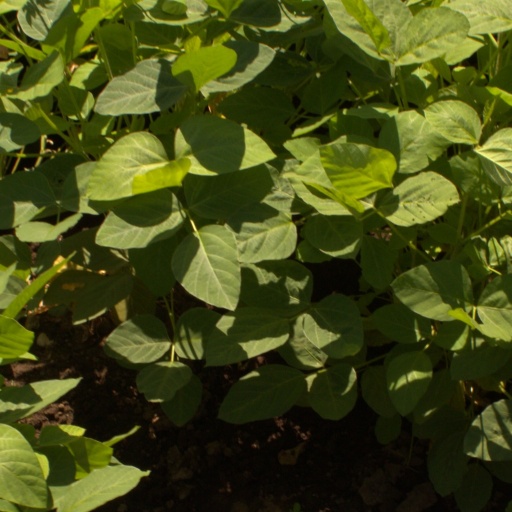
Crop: soybean